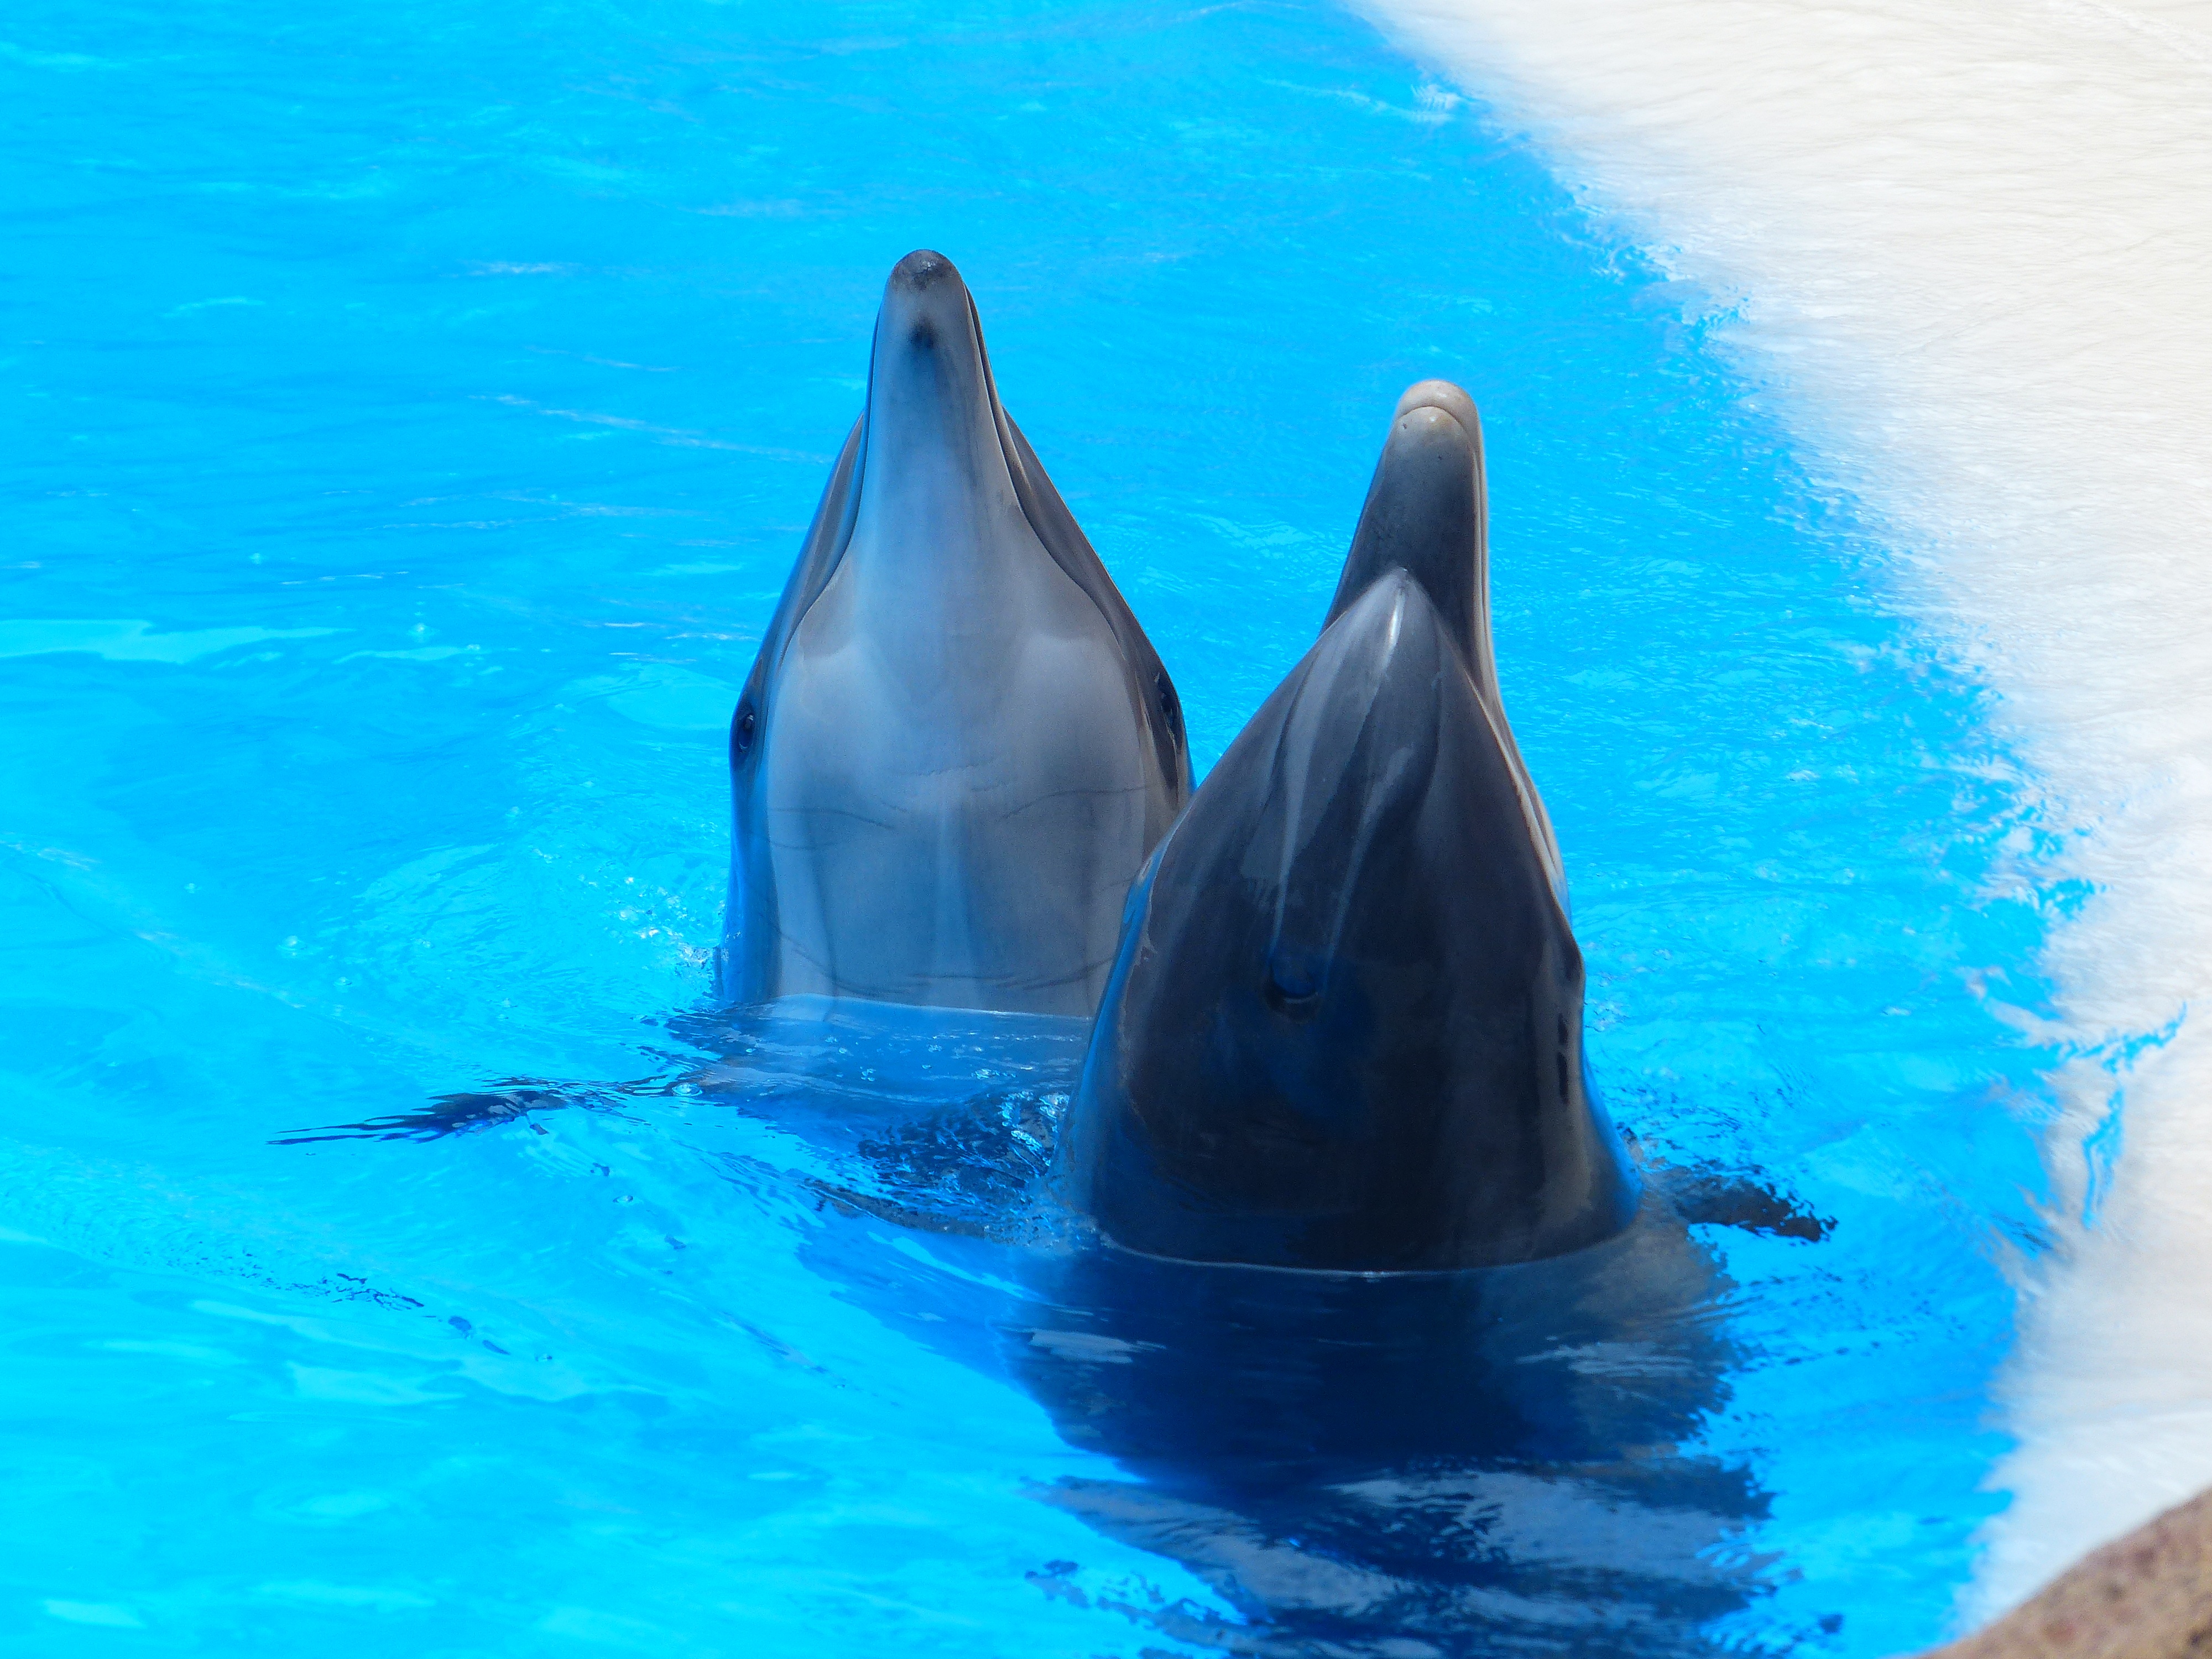
biology, mammal, pinball, snout, animals, mammals, vertebrate, dolphin, dolphins, whales, medium, meeresbewohner, mammalia, bottlenose dolphin, marine mammals, marine mammal, delphinidae, toothed, killer whale, marine biology, whales dolphins and porpoises, common bottlenose dolphin, cetacea, tursiops truncatus